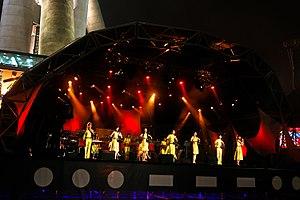
Cet article est une liste non exhaustive de girls bands existant ou ayant existé. Un girls band est un groupe de musique féminin dont les membres chantent et jouent de leur propre instrument.
12 Girls Band est un groupe féminin chinois, formé en 2001.